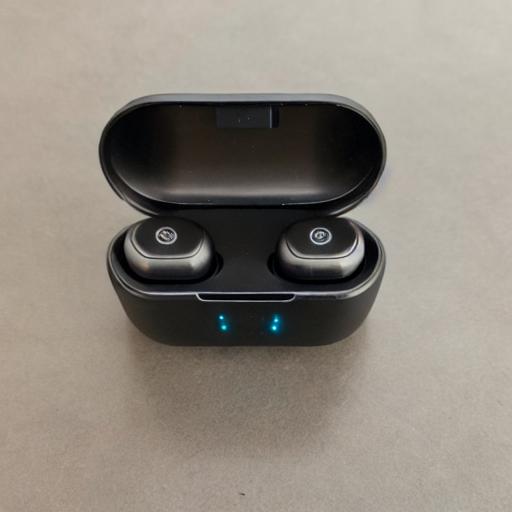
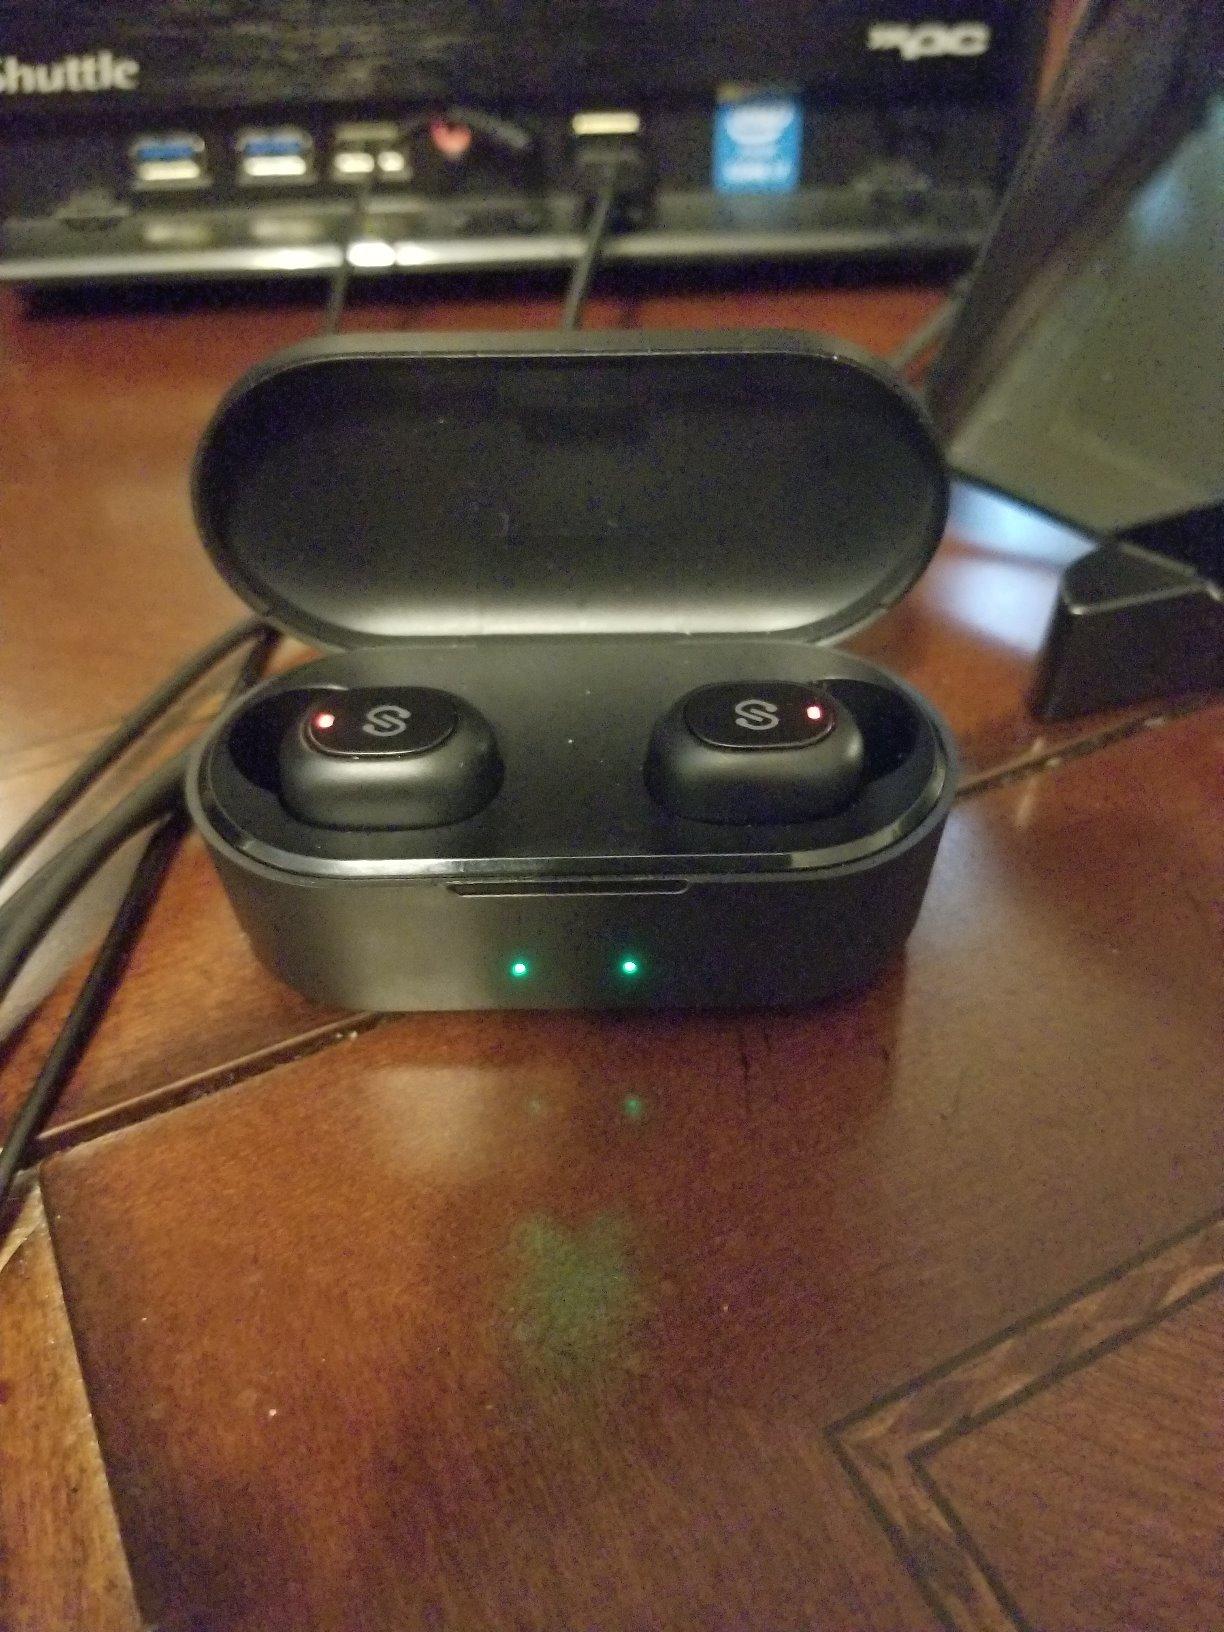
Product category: earbuds
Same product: no